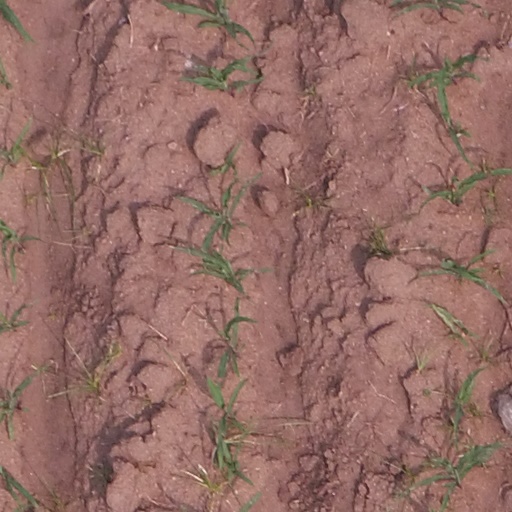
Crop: maize; corn